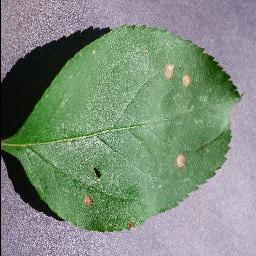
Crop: apple
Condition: black_rot